A74 road

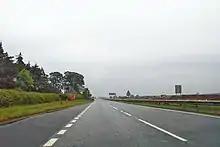
The A74 Cumberland Gap in 2007

The Cumberland Gap (named after the historic county of Cumberland, now part of Cumbria) was the of A74 between the northern terminus of the M6 at Carlisle, and the south end of the A74(M) at the Scottish border. It existed as an isolated stub from 1992, when the A74 was improved to motorway standard around Gretna, to 2008, when the M6 was extended northwards. Scottish ministers had previously expressed disappointment at slow progress over the border; in 1964, Dumfries MP Hector Monro stated "there is widespread feeling in the south of Scotland that the advance south over the Border of this important new road is being delayed because England is dragging her feet."